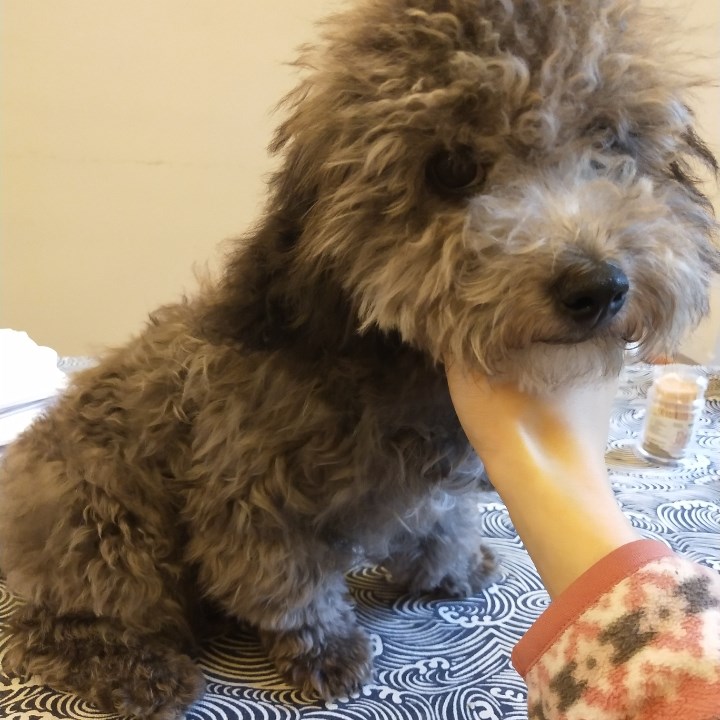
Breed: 7449-n000128-teddy